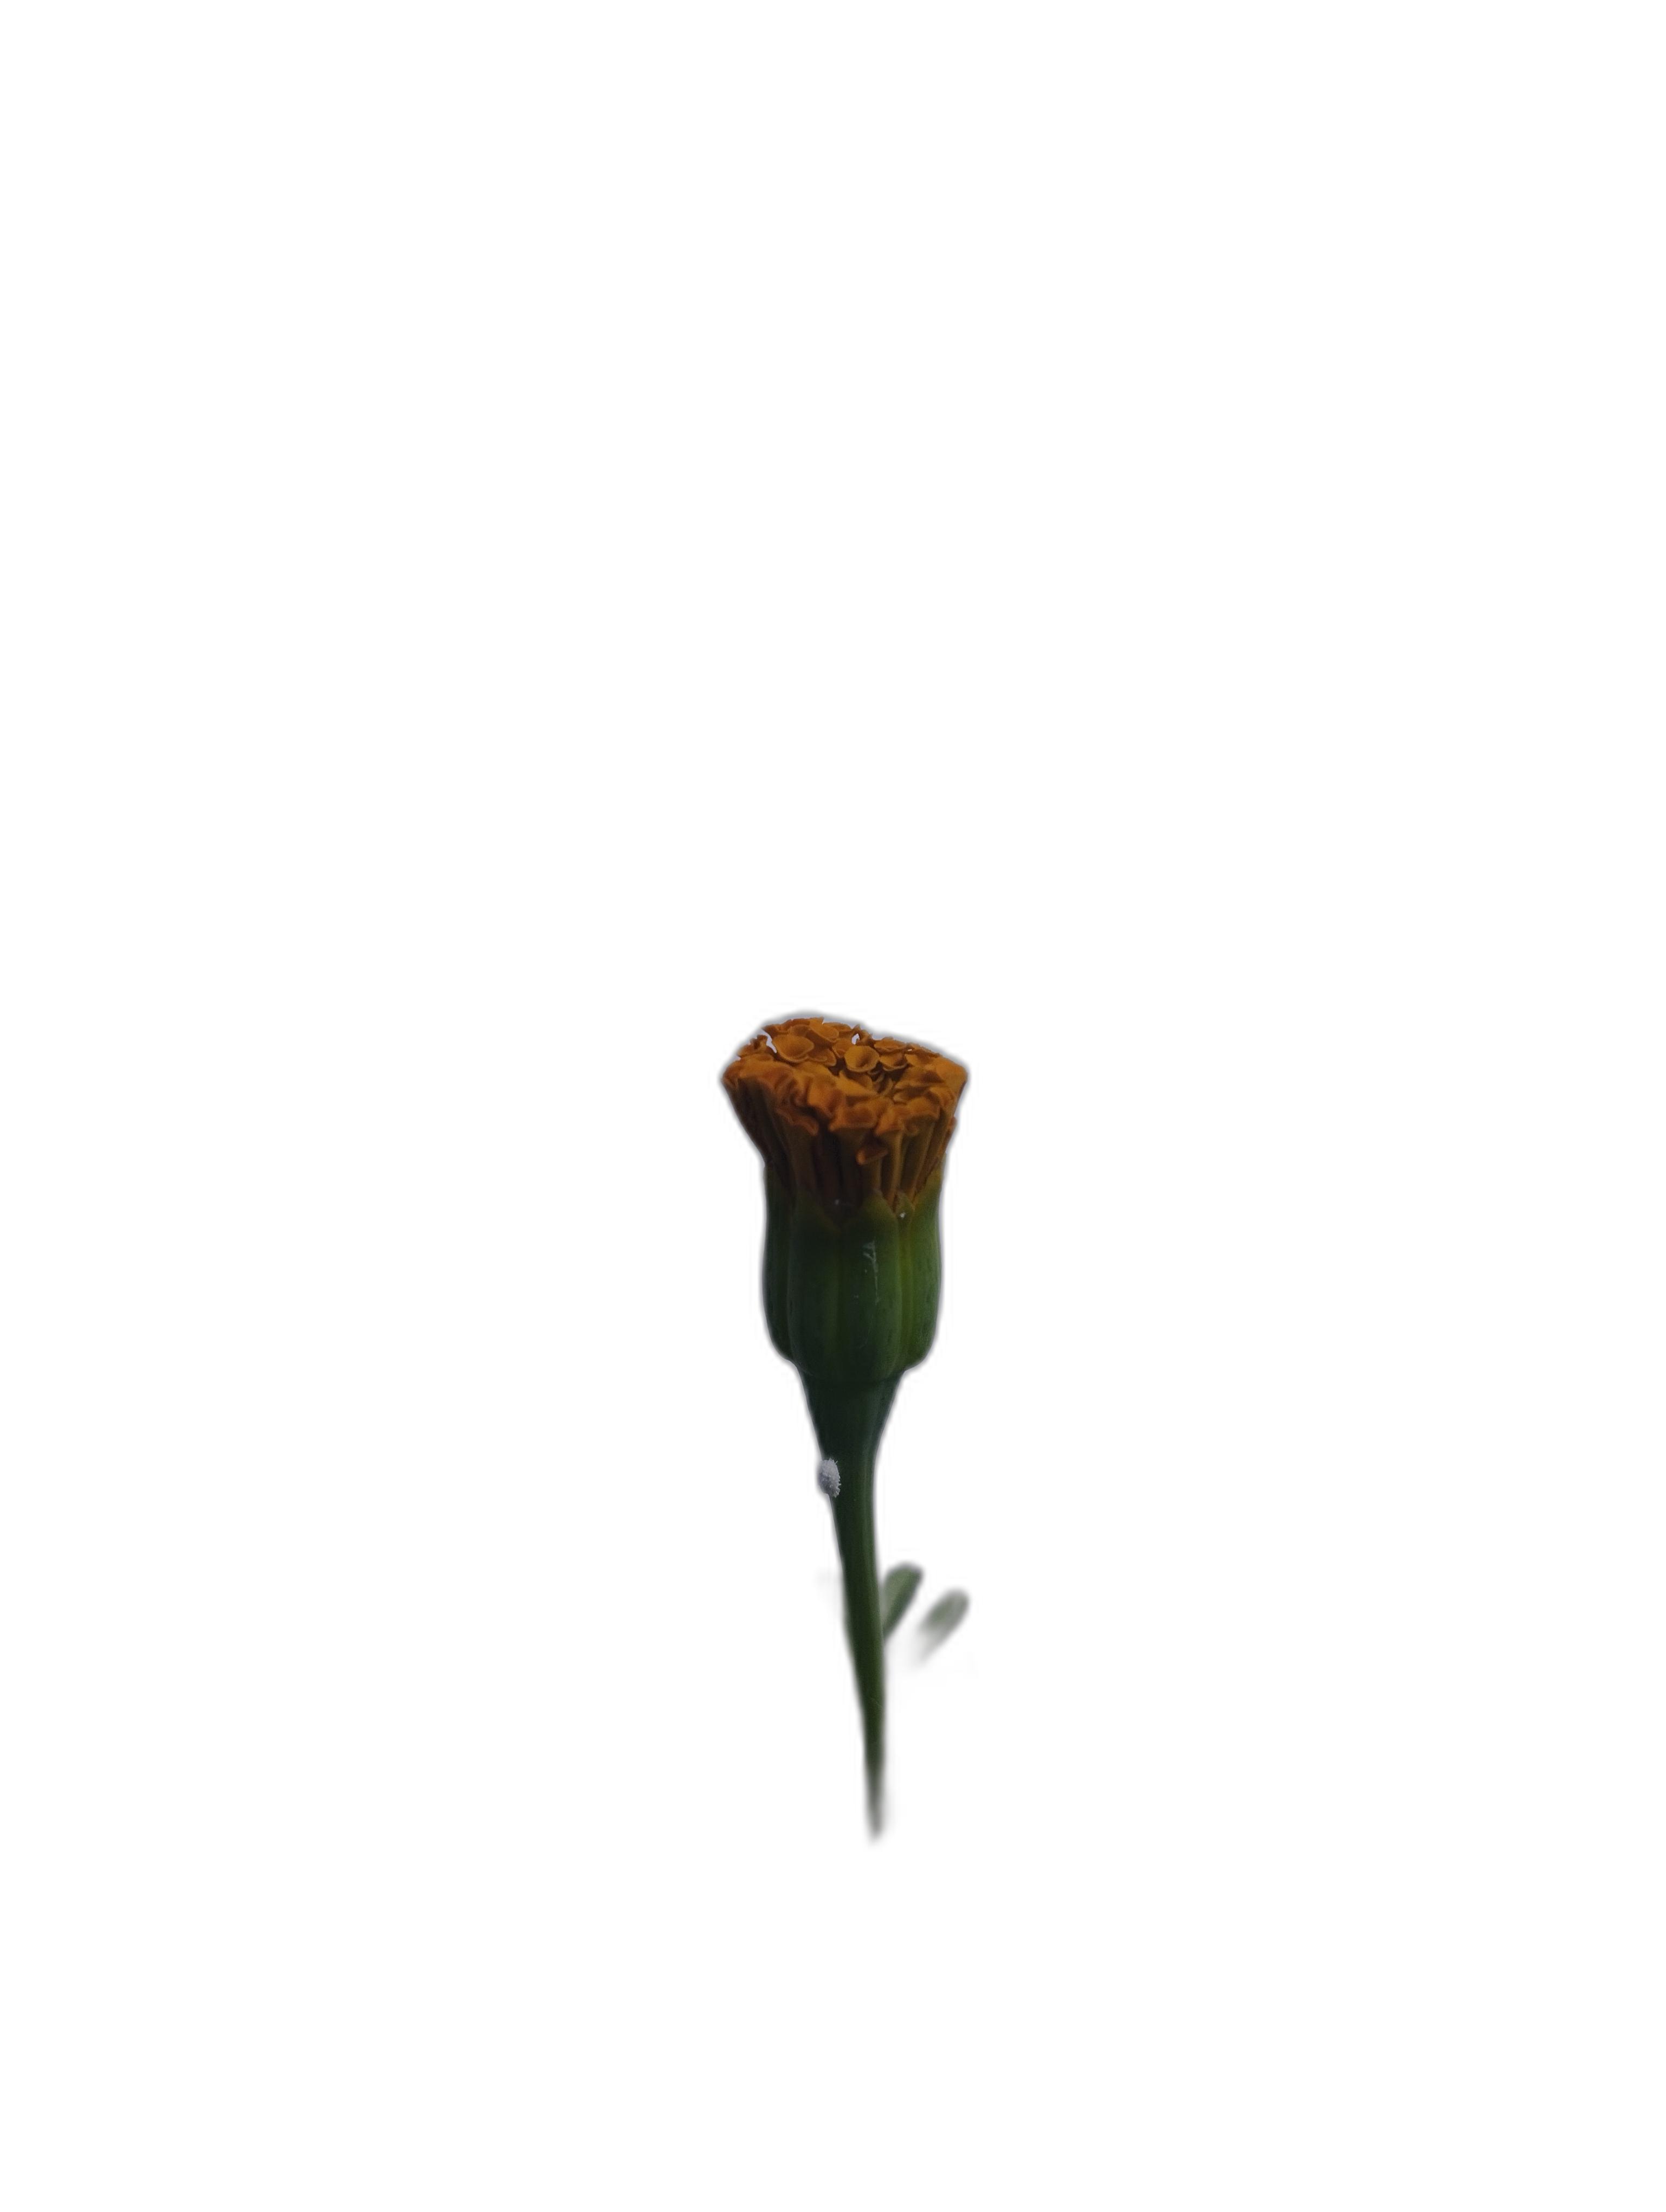
Label: Marigold